Lupe Fiasco

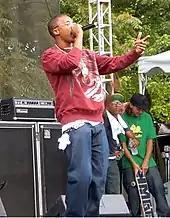
Lupe Fiasco performing at the Intonation Music Festival, 2006.

When Fiasco was 18, he began creating music as a solo artist in his father's basement, even though his parents were not keen on having their son be a rapper. He scoured flea markets and secondhand stores, where he was able to find an old mixing board and a record player, stacks of vinyl records, and mic stands. At age 19, Fiasco joined a group called Da Pak, which was influenced by other California gangsta rappers such as Spice 1 and Ice Cube. Da Pak signed to Epic Records and released one single before splitting up. Fiasco later described the experience, saying "We had a song out about cocaine, guns, and women, and I would go to a record store and look at it and think, 'What are you doing?' I felt like a hypocrite. I was acting like this rapper who would never be judged, and I had to destroy that guy. Because what Lupe Fiasco says on this microphone is going to come back to Wasalu Jaco. When the music cuts off, you have to go home and live with what you say."